Rancho Los Coches (Soberanes)

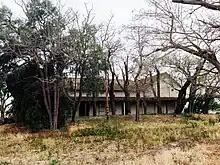
Richardson Adobe

Richardson Adobe was built by William Brunner Richardson in 1843 with wooden additions made in 1848. The house is a California Historical Landmark number 494.